Building at 826 North Main Street

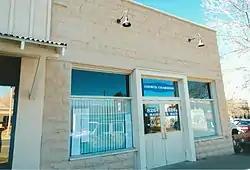
Building on 826

The Building at 826 North Main Street, at 826 N. Main St. in Cottonwood, Arizona, was built in 1925. It is a building built of cast block and is significant of an example of better fire protection in construction following a 1925 fire in Cottonwood's business district. This building is reported to be one of only three examples of using cast block in particular, in Cottonwood, and "the only example of its use for residential purposes", although the building has in fact been used since for commercial purposes.